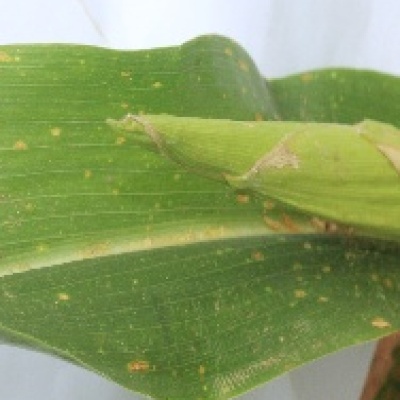
Label: Corn_(Maize)___Leaf_Spot